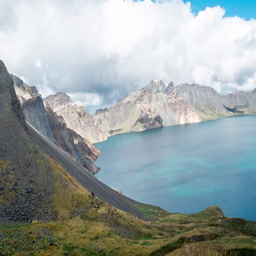
the lake on the tops